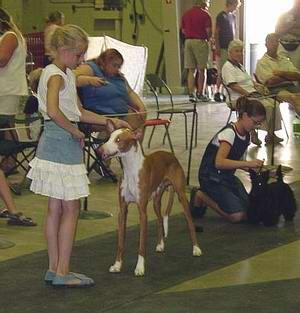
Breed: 210-n000006-Ibizan_hound